Jim Lovell

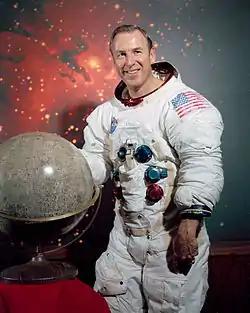
Lovell in 1969

James Arthur Lovell Jr. (born March 25, 1928) is an American retired astronaut, naval aviator, test pilot and mechanical engineer. In 1968, as command module pilot of Apollo 8, he became, with Frank Borman and William Anders, one of the first three astronauts to fly to and orbit the Moon. He then commanded the Apollo 13 lunar mission in 1970 which, after a critical failure en route, looped around the Moon and returned safely to Earth. He has acted in a few movies, such as "The Man Who Fell to Earth" (1976) and " Apollo 13" (1995; uncredited).